Charles Poulett Thomson, 1st Baron Sydenham

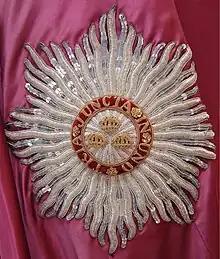
Order of the Bath Knight Grand Cross Breast Star

Sydenham succeeded Lord Durham as Governor General of Canada in 1839. He was responsible for implementing the Union Act in 1840, uniting Upper Canada and Lower Canada as the Province of Canada, and moving the seat of government to Kingston. Upper Canadians were given a choice in the matter of union, which they accepted; Lower Canada had no say, and as a result, many French Canadians were opposed to both the union and Sydenham himself.